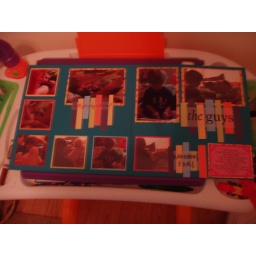
dbl page spread of dad and Kmc in big boy bed